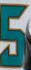
Number: 5